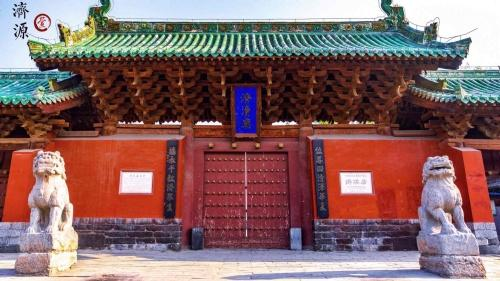
地标名称：济水之源文化旅游区·济渎庙
所在城市：省直辖县级行政区划·济源市